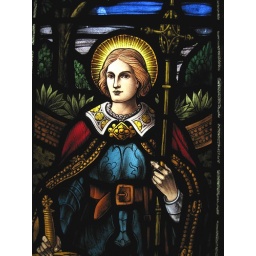
St. Alban the Martyr - detail from a stained glass window in a church bearing his name, Glen Williams, ON.